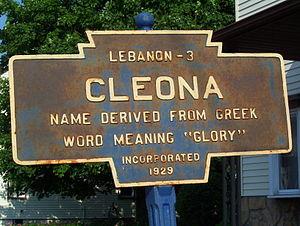
Cleona est un borough situé au centre du comté de Lebanon, en Pennsylvanie, aux États-Unis. En 2010, il comptait une population de 2 080 habitants, estimée au 1ᵉʳ juillet 2020 à 1 140 habitants. Le borough est incorporé le 15 février 1929.